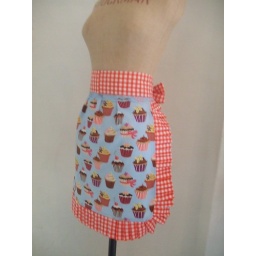
Pale blue cupcake print with poppy orange gingham frill and waistband, finished with vintage blue lace around the waist.